Schizoaffective disorder

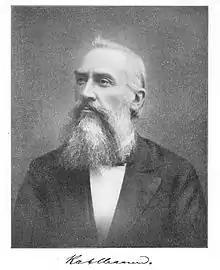
Karl Kahlbaum (18281899)

Other psychiatrists, before and after Kasanin, have made scientific observations of schizoaffective disorder based on assumptions of a biological and genetic cause of the illness. In 1863, German psychiatrist Karl Kahlbaum (18281899) described schizoaffective disorders as a separate group in his "vesania typica circularis". Kahlbaum distinguished between cross-sectional and longitudinal observations. In 1920, psychiatrist Emil Kraepelin (18561926) observed a "great number" of cases that had characteristics of both groups of psychoses that he originally posited were two distinct and separate illnesses, "dementia praecox" (now called schizophrenia) and "manic depressive insanity" (now called bipolar disorders and recurrent depression).